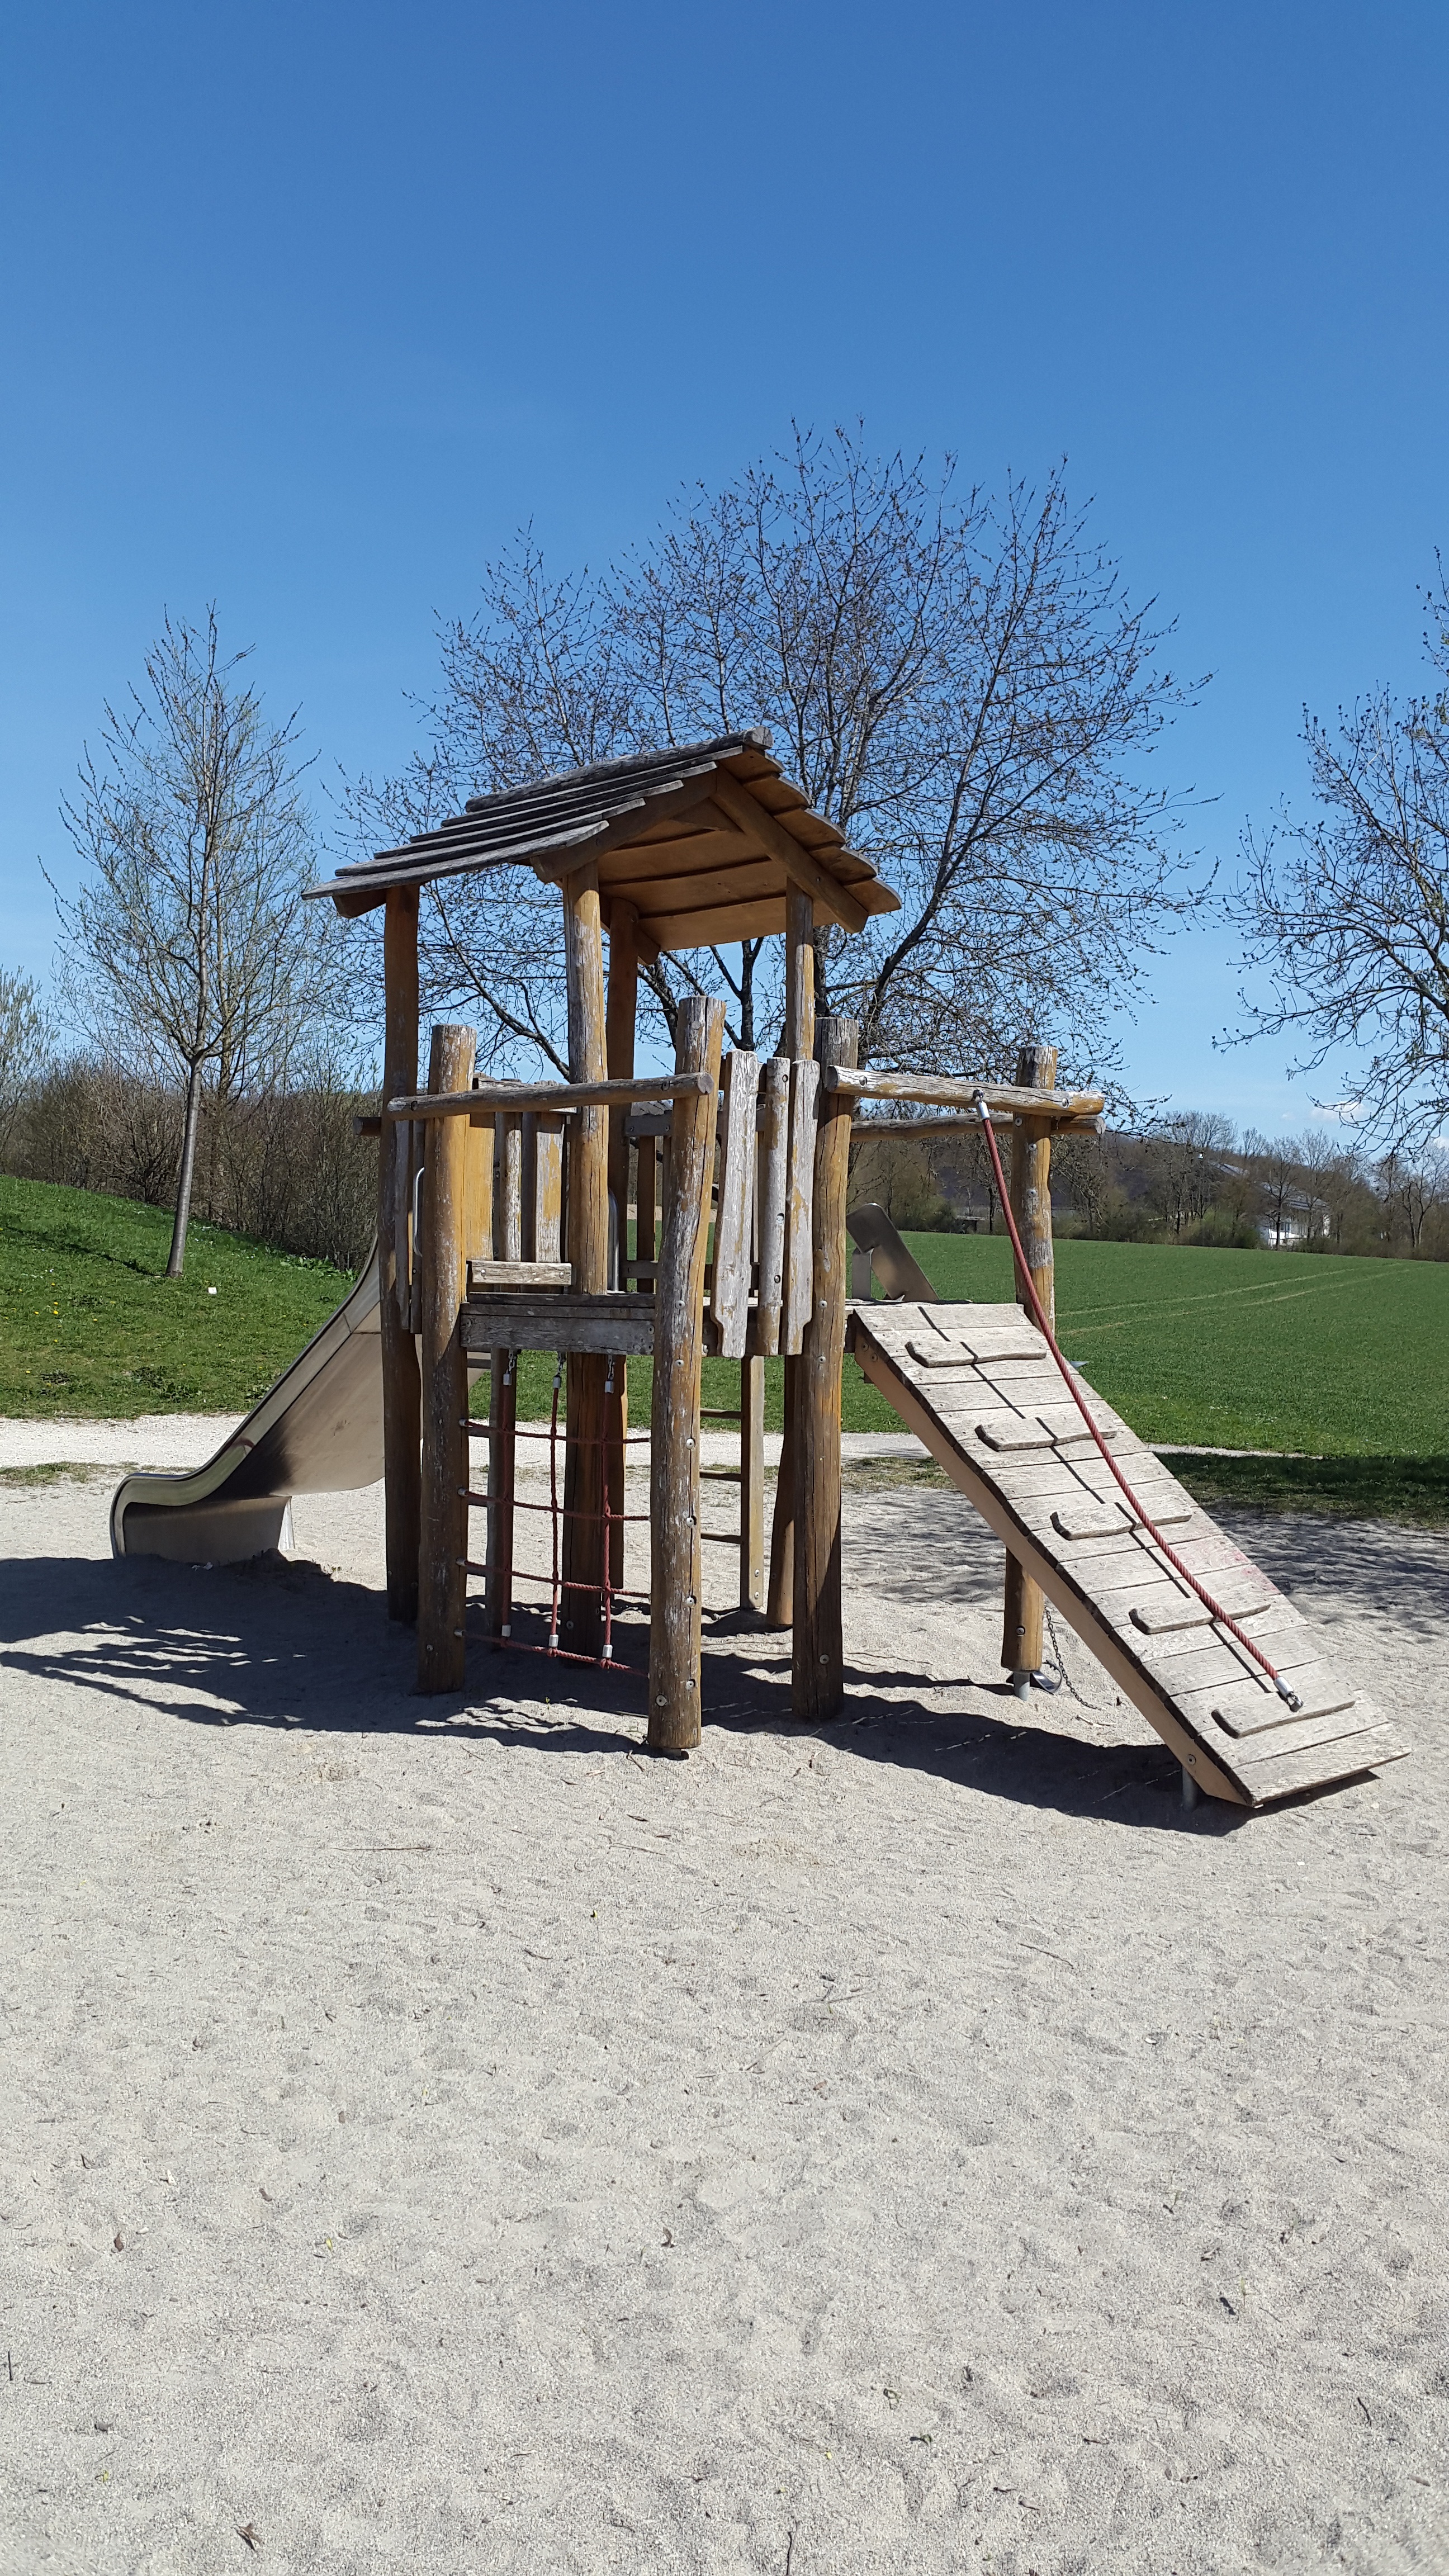
wood, play, city, recreation, bar, cottage, park, swing, public space, children, playground, game device, children's playground, sand pit, kletterhaus, outdoor recreation, children's, human settlement, outdoor play equipment, playground slide